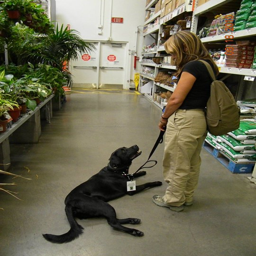
food and a service dog working on being calm and focused in public .